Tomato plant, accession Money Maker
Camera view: vertical (180 deg); turntable rotation: 180 degrees
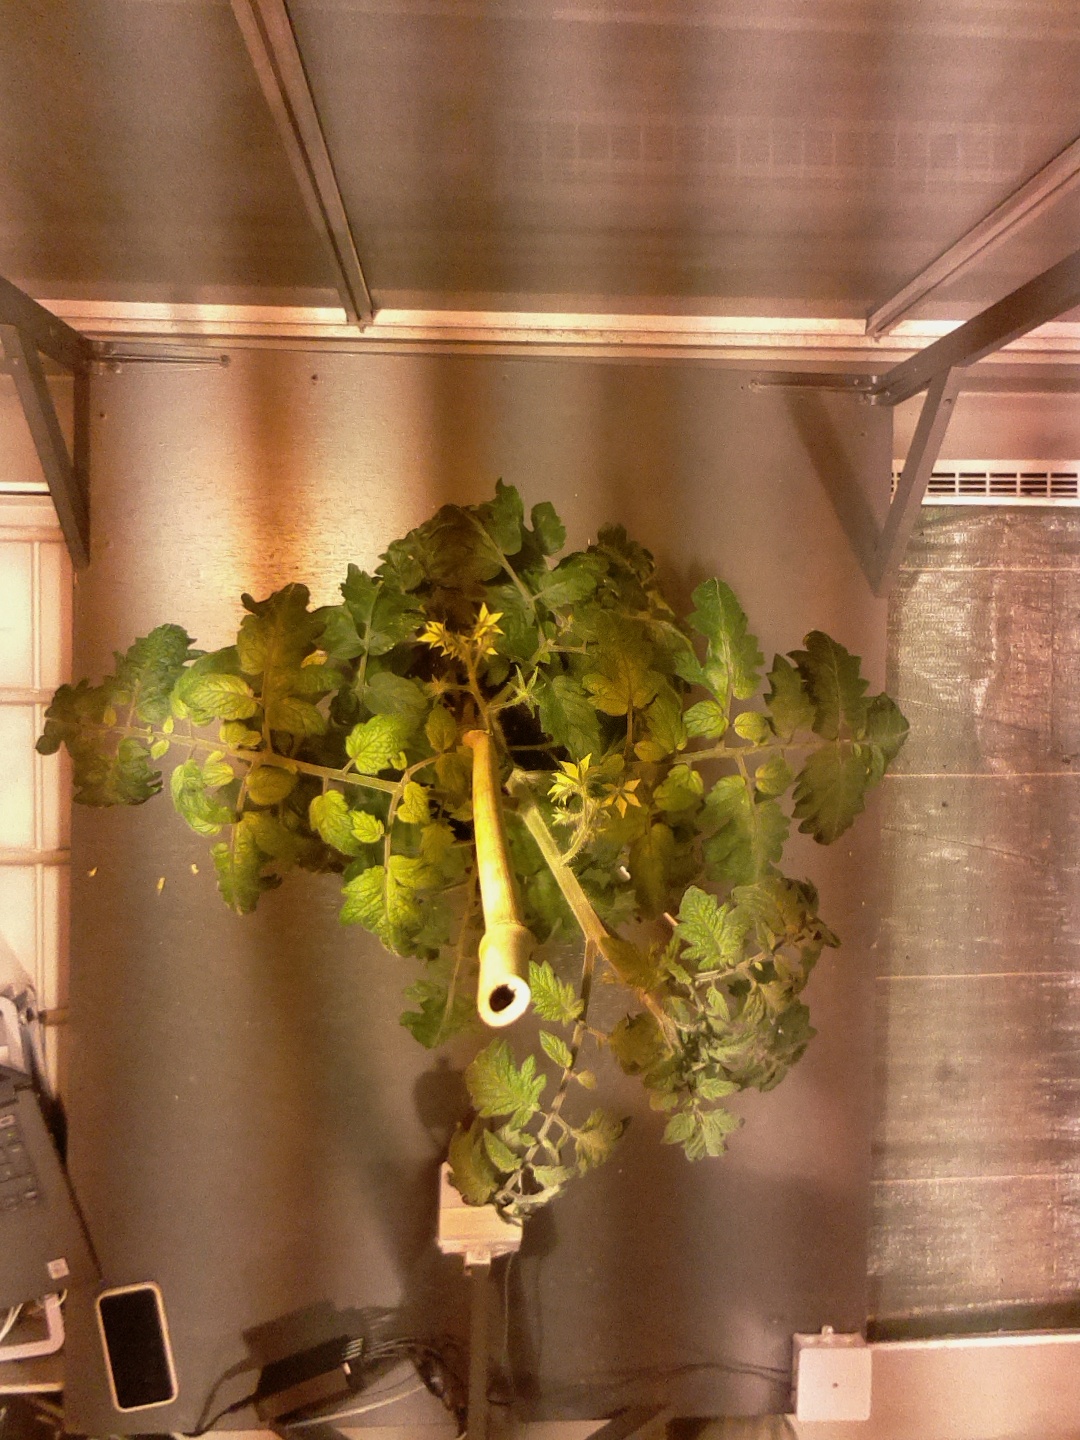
BBCH growth stage 68: Full flowering, 80%-90% of flowers open, more petals falling